José Torres (footballer, born 1938)

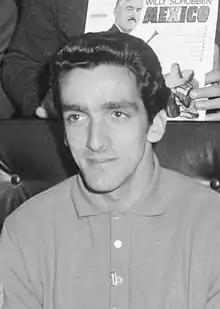
Torres in 1963

José Augusto Costa Sénica Torres (8 September 1938 – 3 September 2010), nicknamed "O Bom Gigante" ("The Kind Giant"), was a Portuguese football centre-forward and coach. Most of his 21-year senior career was spent at Benfica, with great individual and team success (13 major titles). With the Portugal national team, he participated in two World Cups separated by 20 years, one as player and the other as manager.